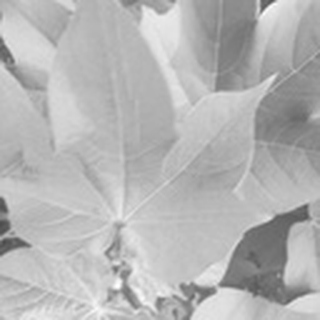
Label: healthy_cotton